Trams in Norrköping

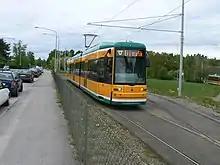
Bombardier Flexity Classic at Vidablick, the northern terminus of Line 3

The Norrköping tramway is a standard-gauge electrically powered system, operated by Transdev on behalf of the regional transport authority, ÖstgötaTrafiken. The infrastructure and the tramcars are, however, property of Norrköping Municipality. It has track loops at the end of the lines and at various other points to allow turnbacks, as older trams were uni-directional. Today most trams are bi-directional but they are operated as uni-directional. The tram depot is located off Östra Promenaden, between the Djäkneparksskolan and Centralbadet stops.